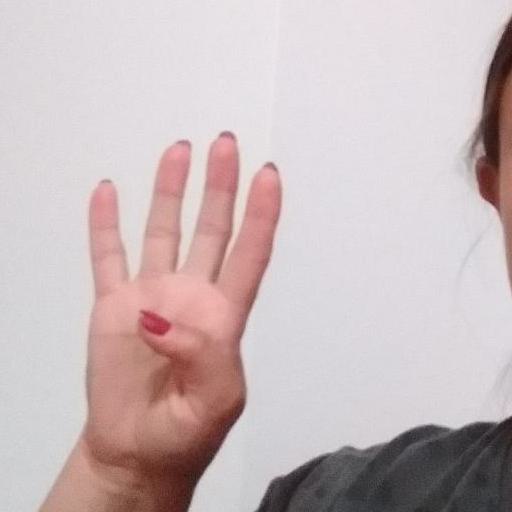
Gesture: four